South West England

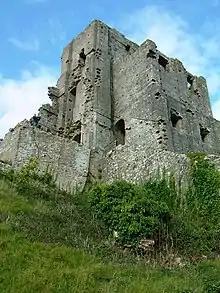
Corfe Castle

The Roman invasion, and possibly the preceding period of involvement in the internal affairs of the south of England, was inspired in part by the lead mines of the Mendip Hills, which also offered the potential for the extraction of silver. Forts were set up at Bath and Ilchester. The lead and silver mines at Charterhouse in the Mendip Hills were run by the military. The Romans established a defensive boundary along the new military road known the Fosse Way (from the Latin "fossa" meaning "ditch"). The Fosse Way ran through Bath, Shepton Mallet, Ilchester and south-west towards Axminster. The road from Dorchester ran through Yeovil to meet the Fosse Way at Ilchester. Salt was produced on the Somerset Levels near Highbridge and quarrying took place near Bath, named after the Roman baths.